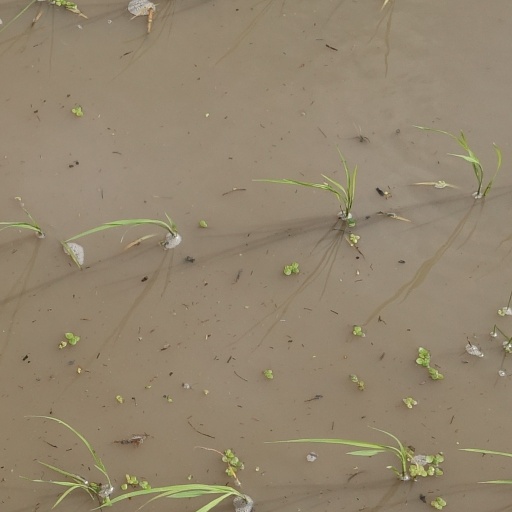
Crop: rice